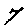
Label: 7